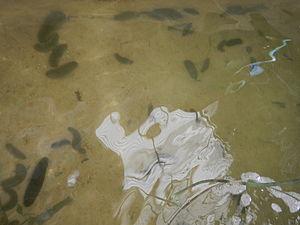
Holothuria (Metriatyla) est un sous-genre de concombres de mer de la famille des Holothuriidae.
Les Holothuries sont une classe d'animaux marins de l'embranchement des échinodermes au corps mou et oblong, et possédant un cercle de tentacules autour de la bouche. Elles sont aussi appelées concombres de mer ou bêches de mer, et possèdent une grande diversité de sobriquets sur les différentes côtes.